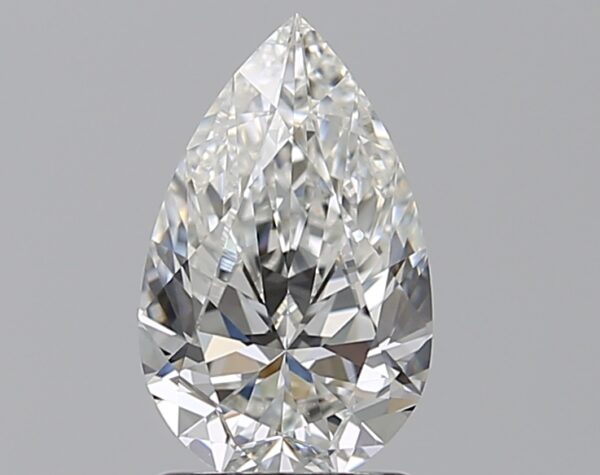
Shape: pear
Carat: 1.51
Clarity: VVS1
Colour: G
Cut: EX
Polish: EX
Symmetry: EX
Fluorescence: N
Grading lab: GIA
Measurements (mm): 10.26 x 6.37 x 3.9